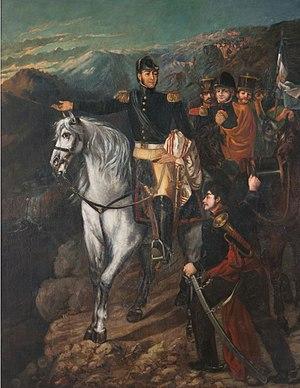
La Traversée des Andes désigne un ensemble de manœuvres réalisées entre le 12 janvier et le 8 février 1817 par l'Armée des Andes des Provinces Unies du Rio de la Plata. Le but était de traverser, depuis la région de Cuyo jusqu'au Chili, la Cordillère des Andes avec une force de 4 000 soldats réguliers et 1 200 miliciens, en vue d'affronter les troupes royalistes fidèles à la Couronne Espagnole, qui se trouvaient dans ce pays. Cette expédition faisait partie du plan développé par le Général José de San Martín pour mener à bien l'Expédition Libératrice de l'Argentine, du Chili et du Pérou.